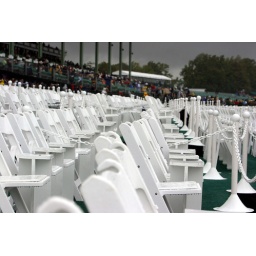
best seats in the house